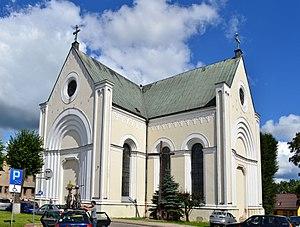
Czaplinek est une ville de la voïvodie de Poméranie occidentale, dans le nord-ouest de la Pologne. Elle est le siège de la gmina de Czaplinek, dans le powiat de Drawsko. Sa population s'élevait à 7 184 habitants en 2013.